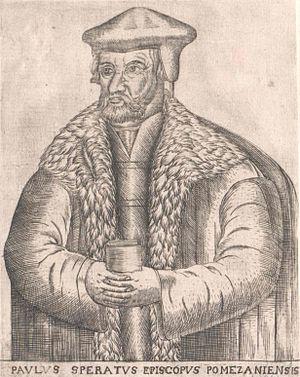
Paul Speratus était un prêtre catholique puis pasteur luthérien né le 13 décembre 1484 à Röhlingen, maintenant un quartier d'Ellwangen et décédé le 12 août 1551 à Marienwerder.
Es ist das Heil uns kommen her est un hymne luthérien de 14 strophes écrit et composé par Paul Speratus. Il a d'abord été l'un des huit cantiques publiés en 1524 dans le premier recueil de cantique luthérien, le Achtliederbuch, qui contient quatre cantiques de Luther, trois de Speratus, et un de Justus Jonas. La même année, il a été publié à Erfurt dans Eyn Enchiridion.